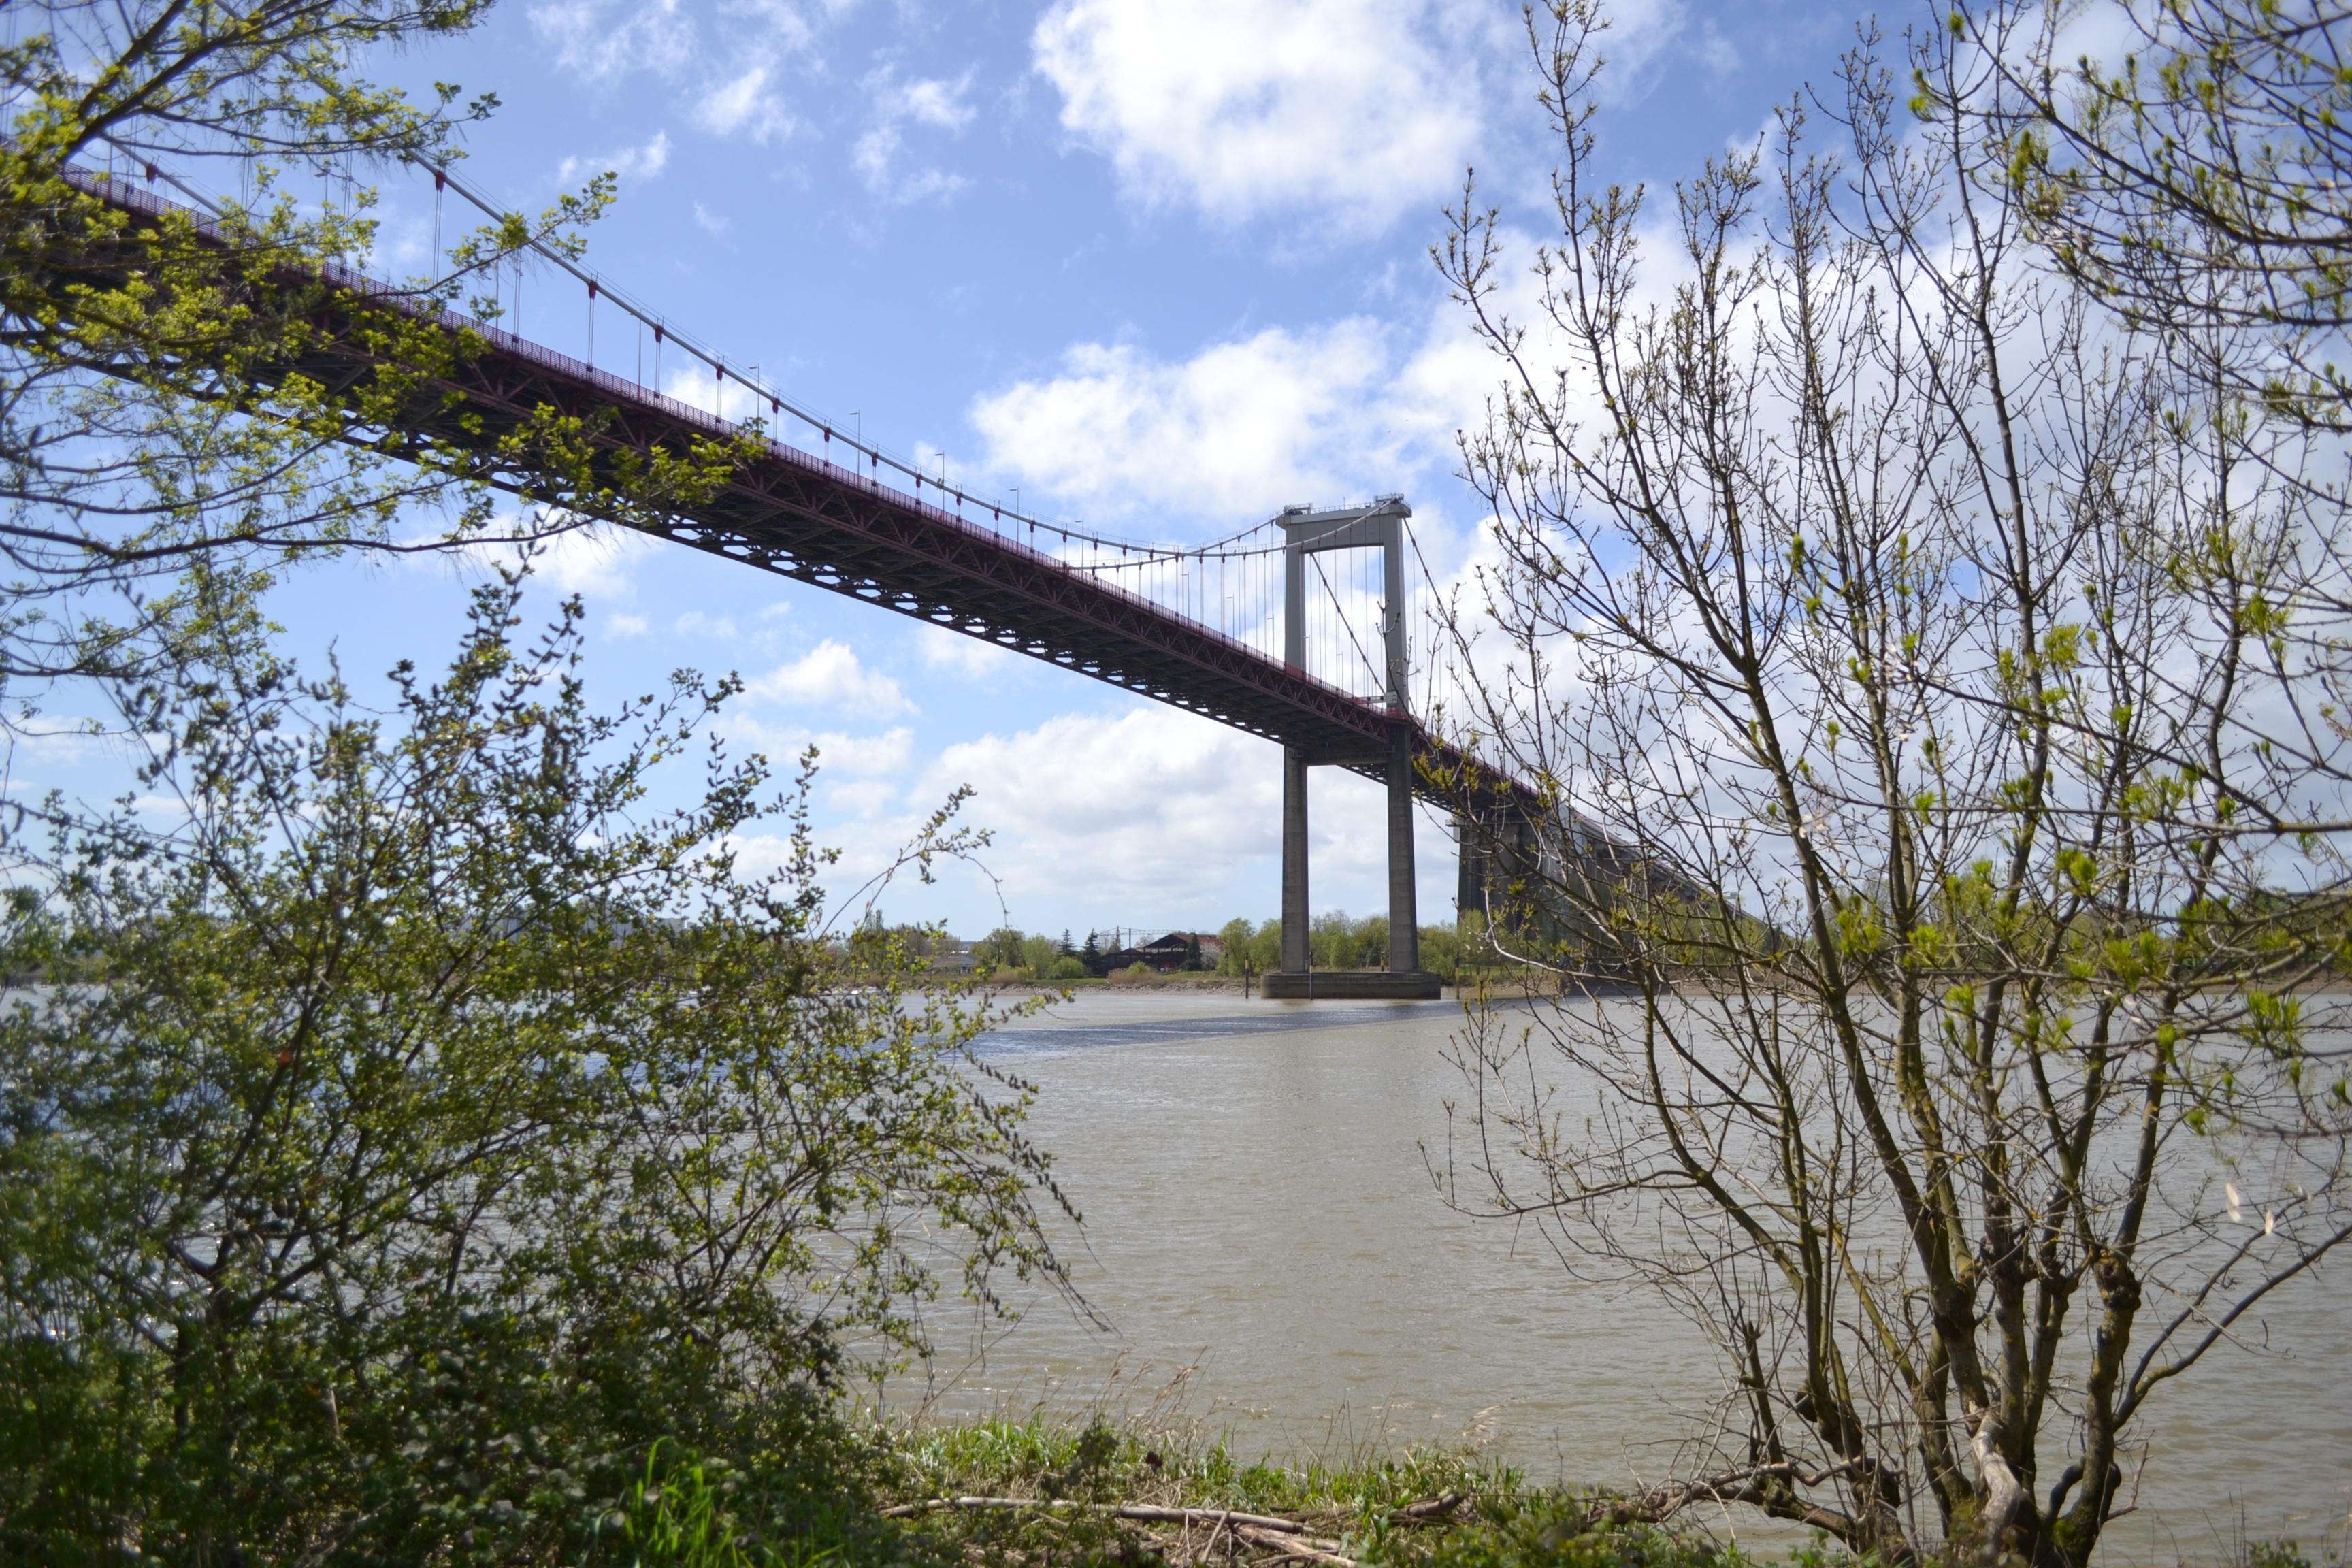
tree, architecture, bridge, river, reservoir, waterway, bordeaux, heritage, garonne